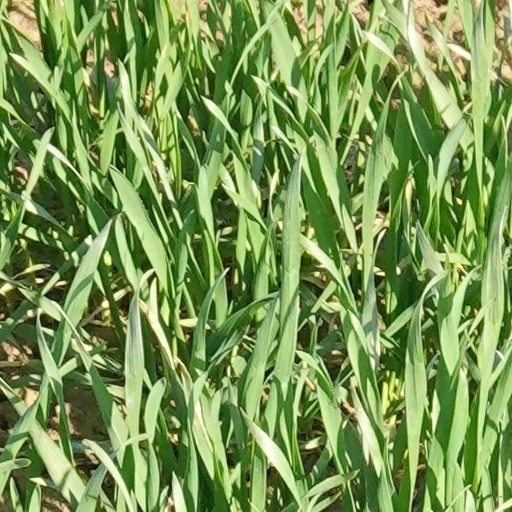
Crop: wheat